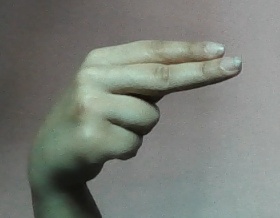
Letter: ain